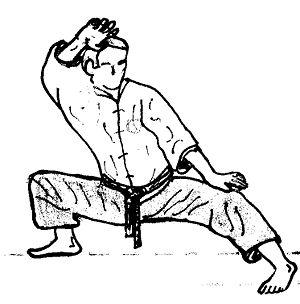
Le sport en Isère tient une place essentielle dans la vie des habitants du département comme le montre le nombre de personnes licenciées dans les quelque 3 000 clubs isérois. Plusieurs facteurs peuvent expliquer ce phénomène : une tradition sportive ancienne, un rôle prépondérant dans l'organisation du sport moderne, surtout en matière de glisse, une grande variété de disciplines pratiquées à haut niveau, et une politique sportive au niveau du département contribuent donc à expliquer que près de 15 % de la population iséroise est licenciée dans au moins une Fédération sportive alors que la moyenne nationale est de 14,2 %. Cette politique sportive du département s'appuie aussi sur l'équipement des associations et des communes afin d'aider et de conditionner le développement de l'activité sportive.
Musical forms est une pratique des années 1980, issue des États-Unis et axée sur la présentation de techniques martiales modernes en musique. Elle consiste à exécuter des techniques d'arts martiaux et sports de combat dans le vide, dans un ordre chorégraphié.
Le bando est un système de self-défense à mains nues fondé sur l'utilisation du comportement animal.